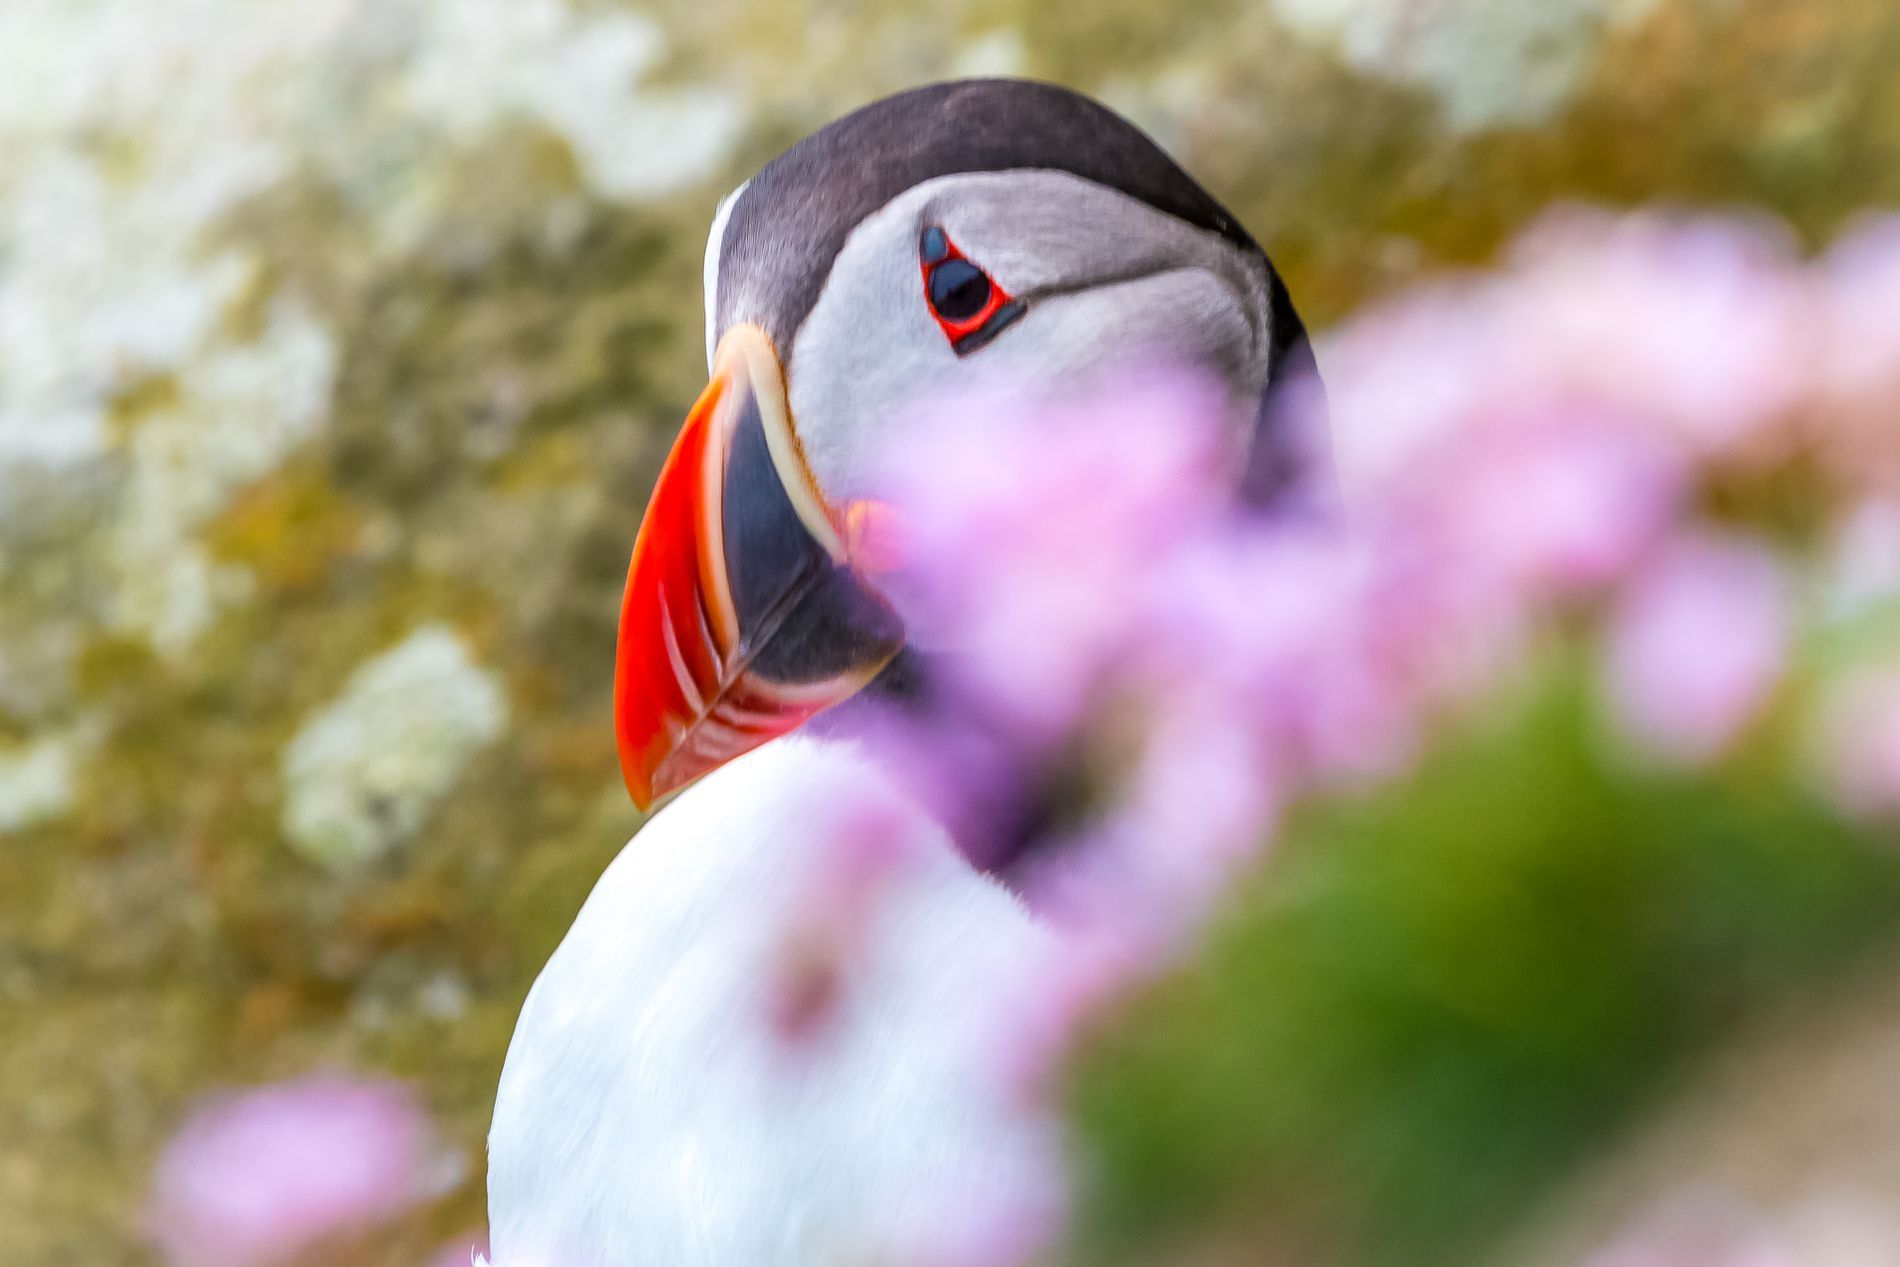
A puffin
The image shows a shot taken to a puffin with big orange beak. In the foreground of the image some flowers that are covering most of the puffin.
The image shows a close up shot taken of a puffin with a big orange distinctive beak. The puffin is in the middle of many flowers and grass. The pink color of the flowers in the foreground is beautiful but its not making a good harmony with the puffin's orange and white colors. The shot of the puffin in the middle of all this vegetation is evoking peace and quietness.
Labels: Animal, Bird, Puffin, Beak, flowers, vegetation
Camera: Canon Canon EOS 70D
Lens: 150-600mm F5-6.3 DG OS HSM | Contemporary 015, Canon 150-600mm F5-6.3 DG OS HSM | Contemporary 015
Aperture: F6.3
Exposure: 1/800 sec
ISO: 200
Focal length: 600.0 mm